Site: brandenburg
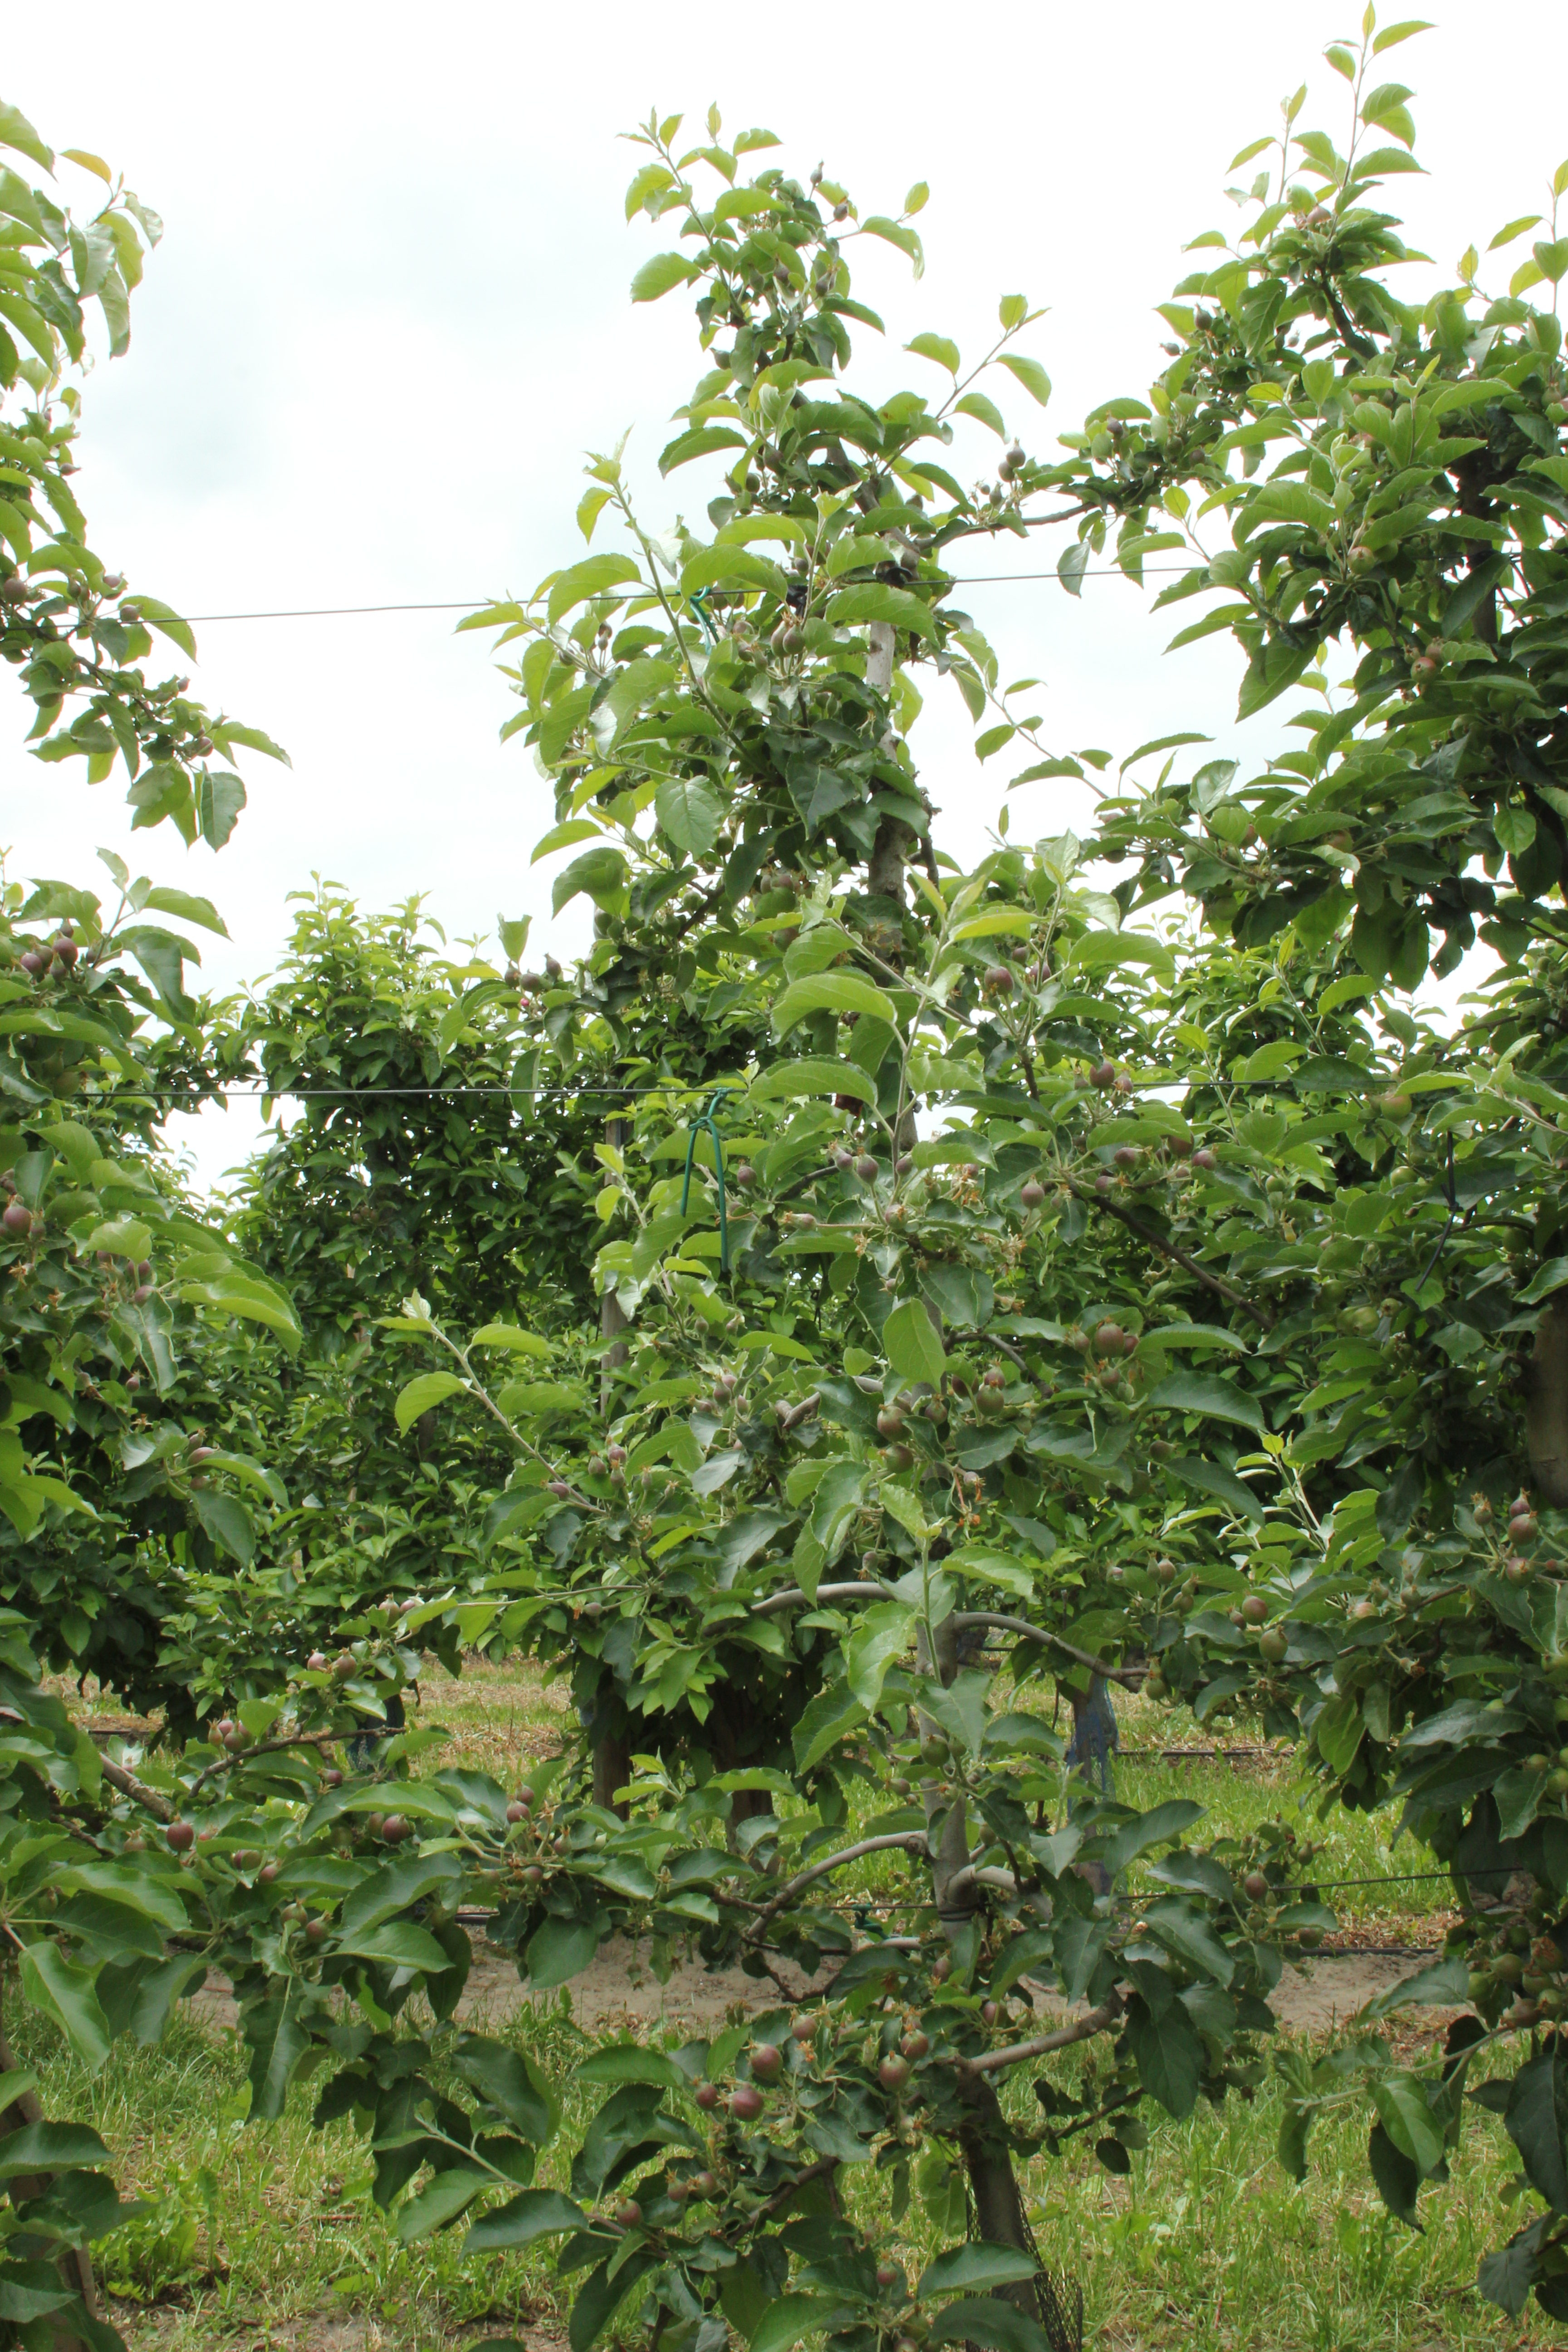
Growth stage (BBCH 72): Development of fruit